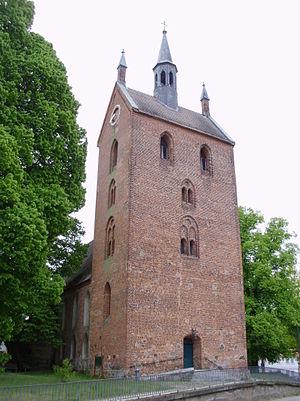
Église St.Nicolas de Alt Ruppin, ville de Neuruppin, arrondissement Prignitz-de-l'Est-Ruppin, état fédéral de Brandebourg, Allemagne